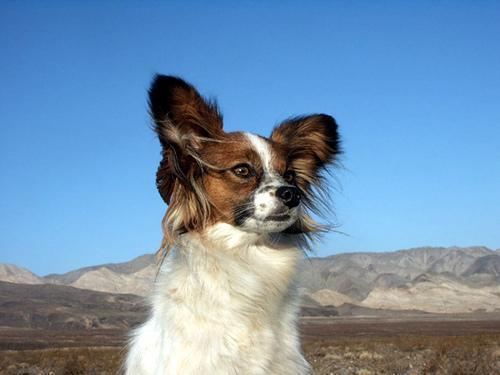
papillon